Cayeux-sur-Mer

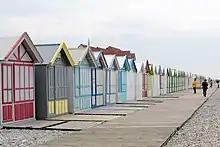
Beach cabins on the seafront in Cayeux-sur-Mer

Cayeux-sur-Mer (literally "Cayeux on Sea") is a resort town in the Somme department in Hauts-de-France in northern France. The town is part of the Baie de Somme - Picardie maritime regional natural park project.